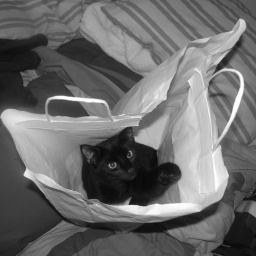
cat in a bag